React (The Pussycat Dolls song)

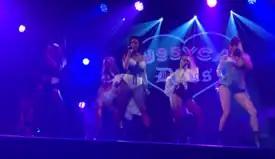
A picture of the Pussycat Dolls performing "React" during an appearance at GAY Nightclub in London. The stage is dimly lit with blue spotlights shining on each of the girls

"React" was debuted as part of a live medley performance on "" finale on November 30, 2019, where the group the song alongside previous singles including "Buttons", "When I Grow Up" and "Don't Cha". The performance featured fireworks and waterfalls from the ceiling. "BuzzFeed"s Matt Stopera said calling the performance "iconic was an understatement". These same elements would later be recreated during the song's official music video. The performance was also praised by Rose Dommu from "Out" who said the group "ate their performance" and noted that the performance was inspired by the movie "Flashdance" (1983). E! also called the performance "epic", with Alyssa Morin saying that the group "made everyone's hearts flutter". Alongside the praise, 400 people complained to British media regulator Ofcom due to the "raunchy" nature of the performance and the group's decision to wear sheer PVC outfits on a family programme.